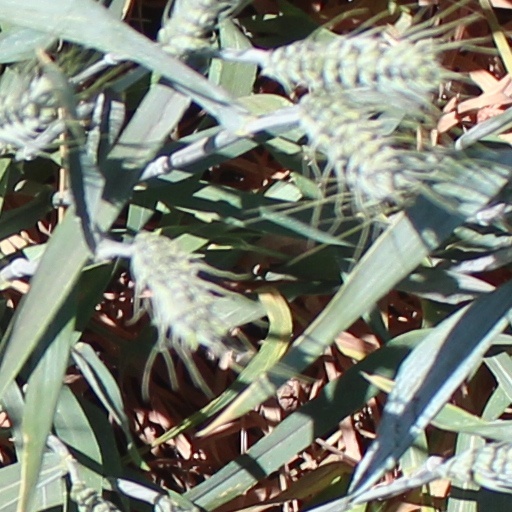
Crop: wheat